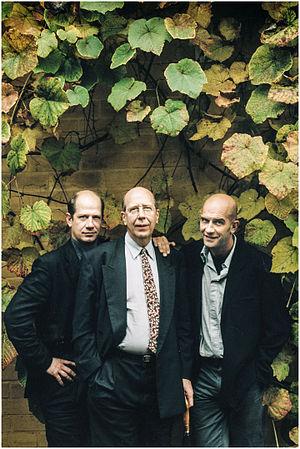
Herman Balthazar, né le 4 mars 1938 à Gand est un historien flamand, professeur à l'Université de Gand, membre du Sp.a. Il est le père du critique cinématographique Nic Balthazar.